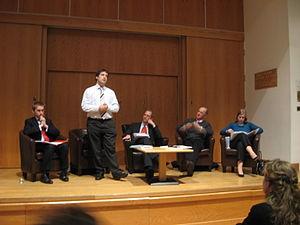
La circonscription d'Oxford West and Abingdon est une circonscription parlementaire britannique située dans l'Oxfordshire, et représentée à la Chambre des Communes du Parlement britannique depuis 2017 par Layla Moran du parti Libéral Démocrates.